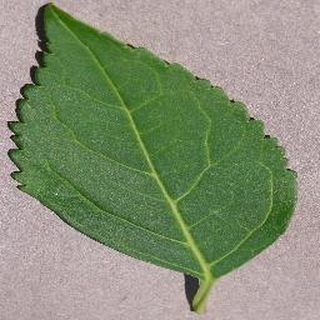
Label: healthy_cherry